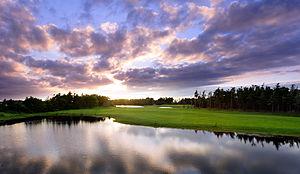
Le parc provincial de Frenchman's Cove est un parc provincial de Terre-Neuve-et-Labrador située à Frenchman's Cove. Le parc de 51 ha a été créé en 1970. Il comprend un terrain de camping de 76 sites et un terrain de golf de 9 trous.